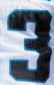
Number: 3